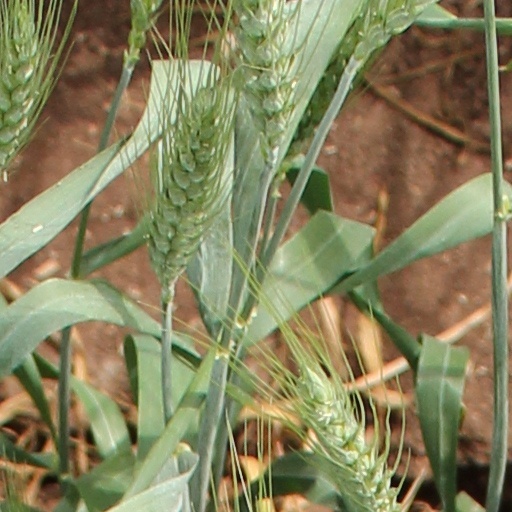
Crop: wheat